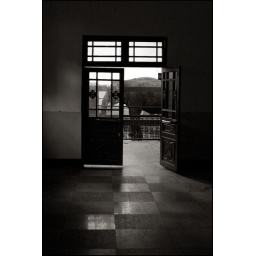
Visible like an elephant in a corridor